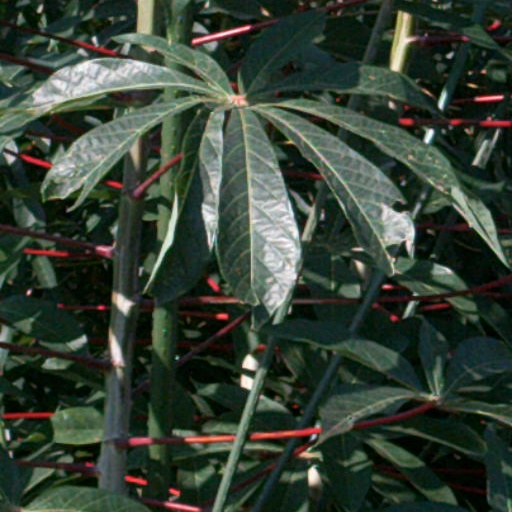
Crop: cassava